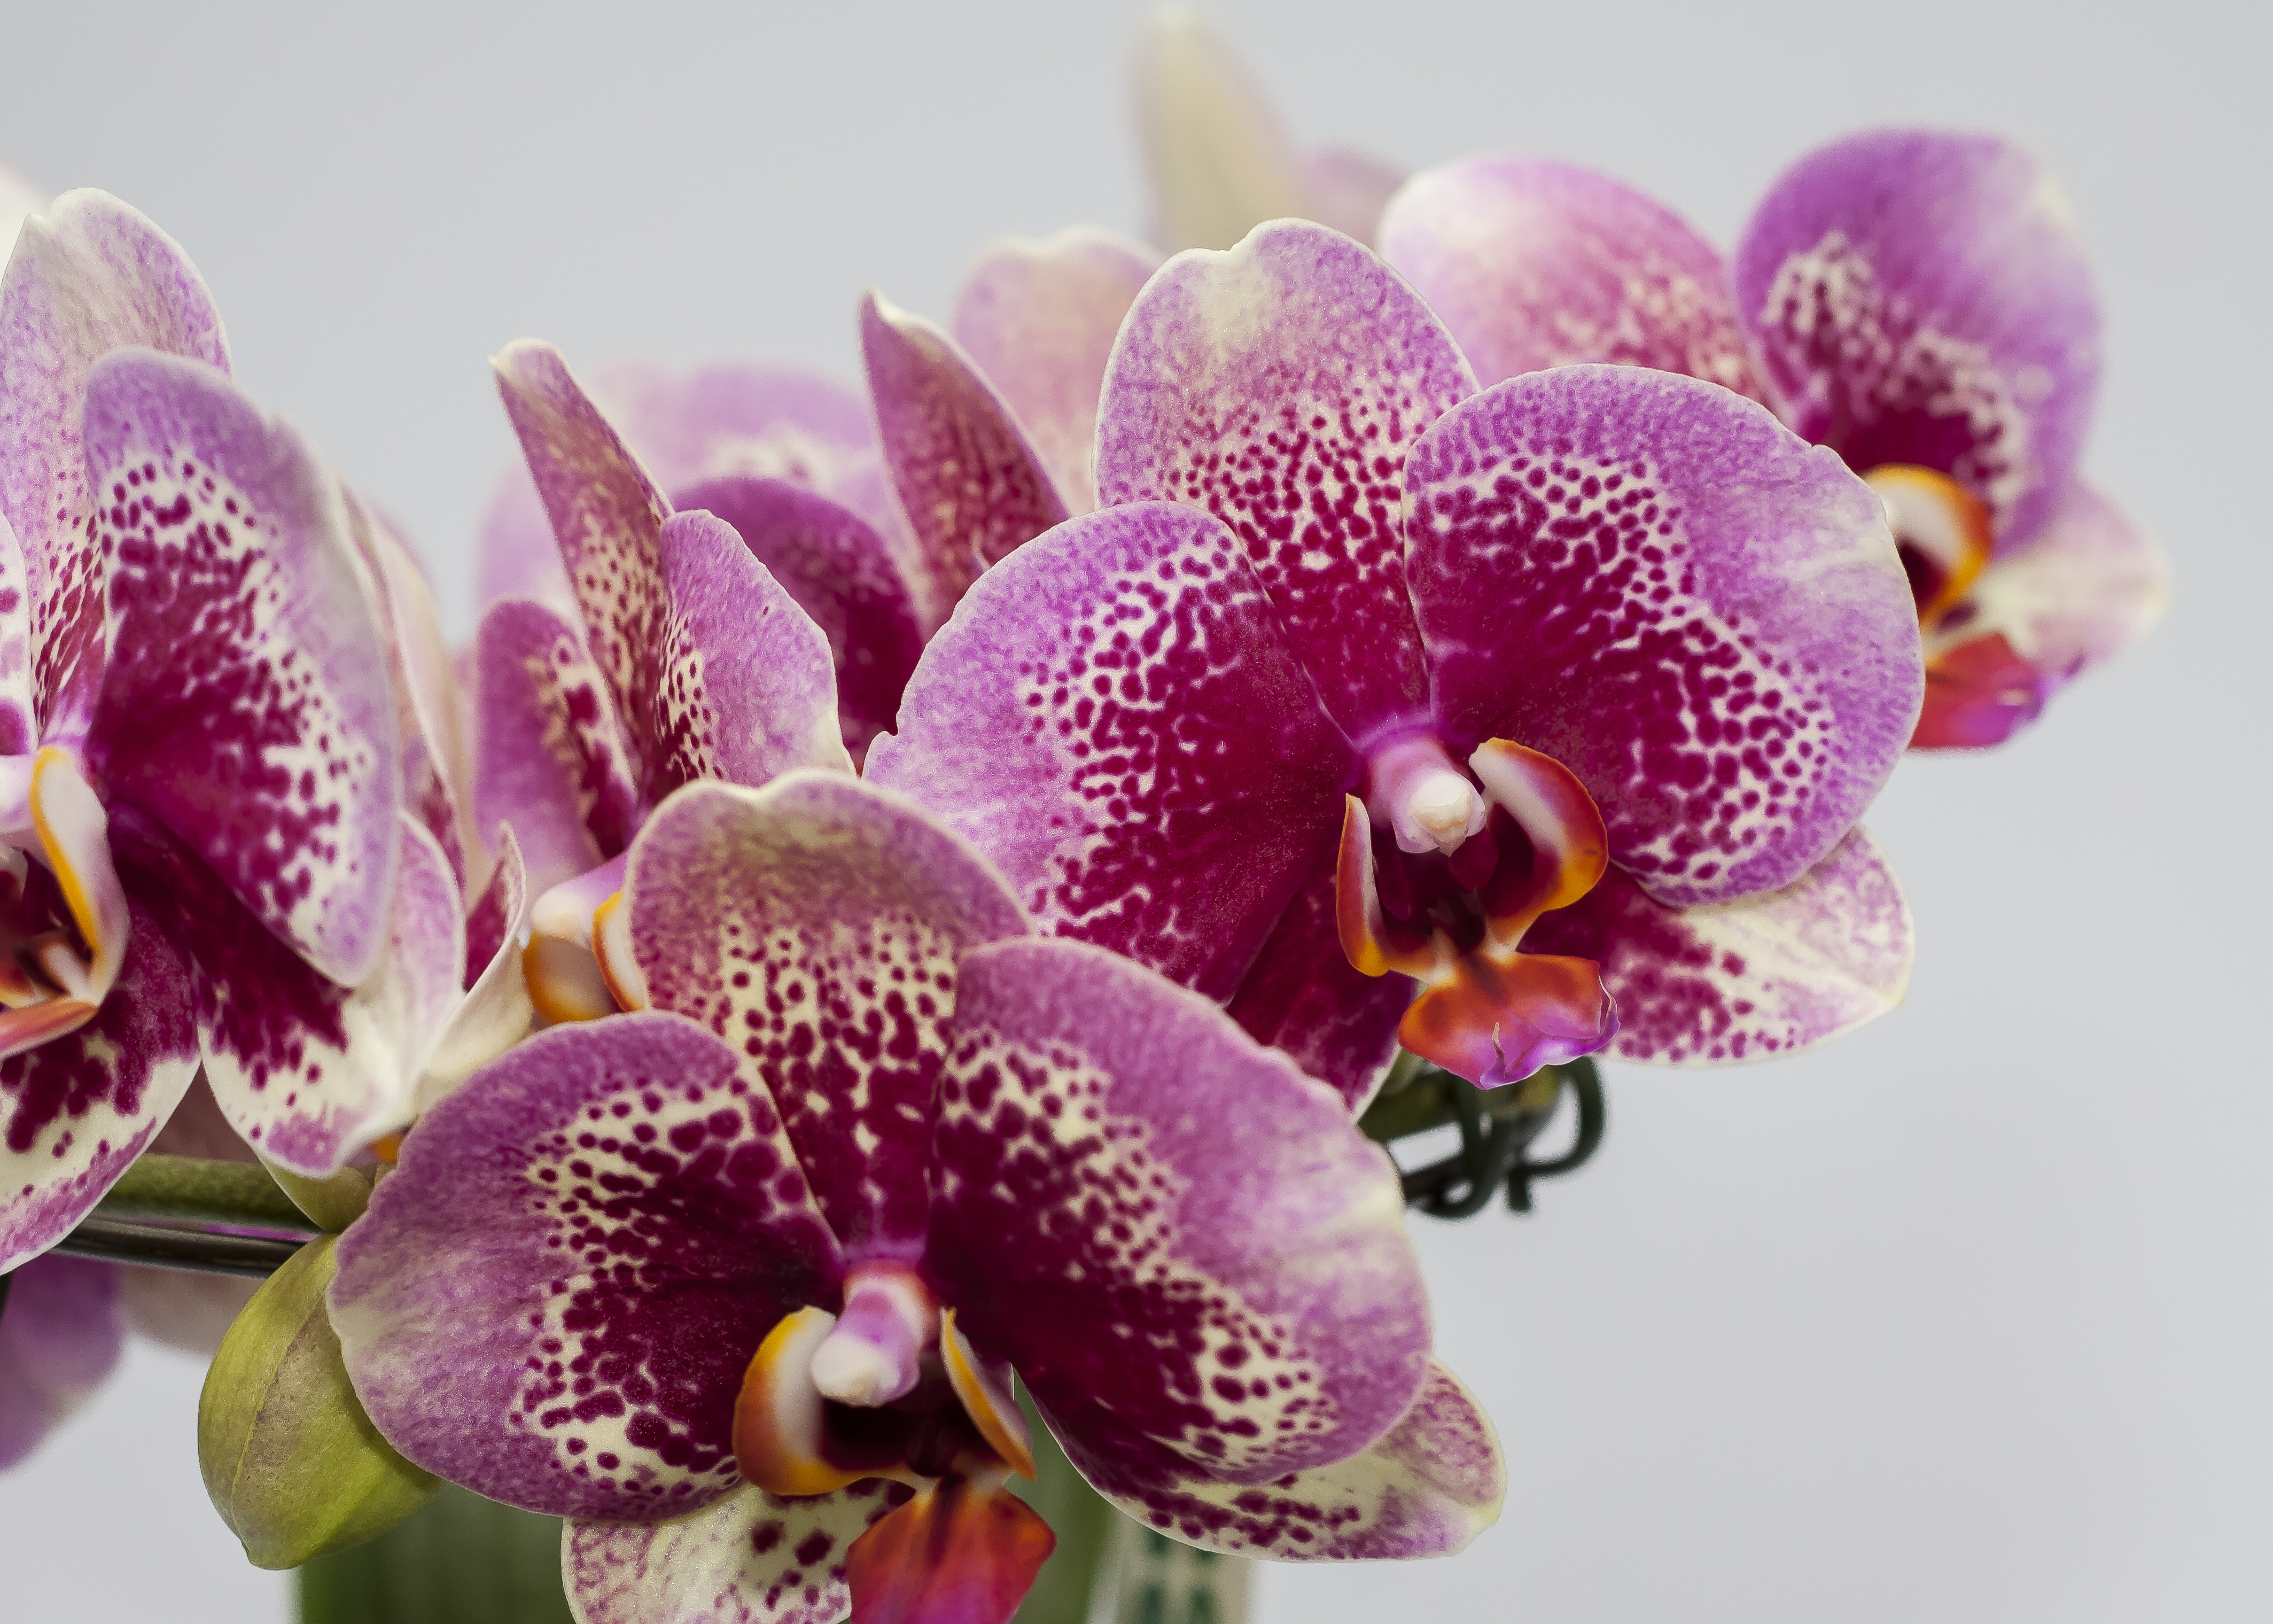
nature, blossom, plant, flower, purple, petal, bloom, macro, pink, flora, orchid, farbenpracht, violet, phalaenopsis, macro photography, flowering plant, flower macro, butterfly orchid, white violet, cattleya, phalaenopsis orchid, land plant, moth orchid, christmas orchid, cattleya labiata, euanthe sanderiana